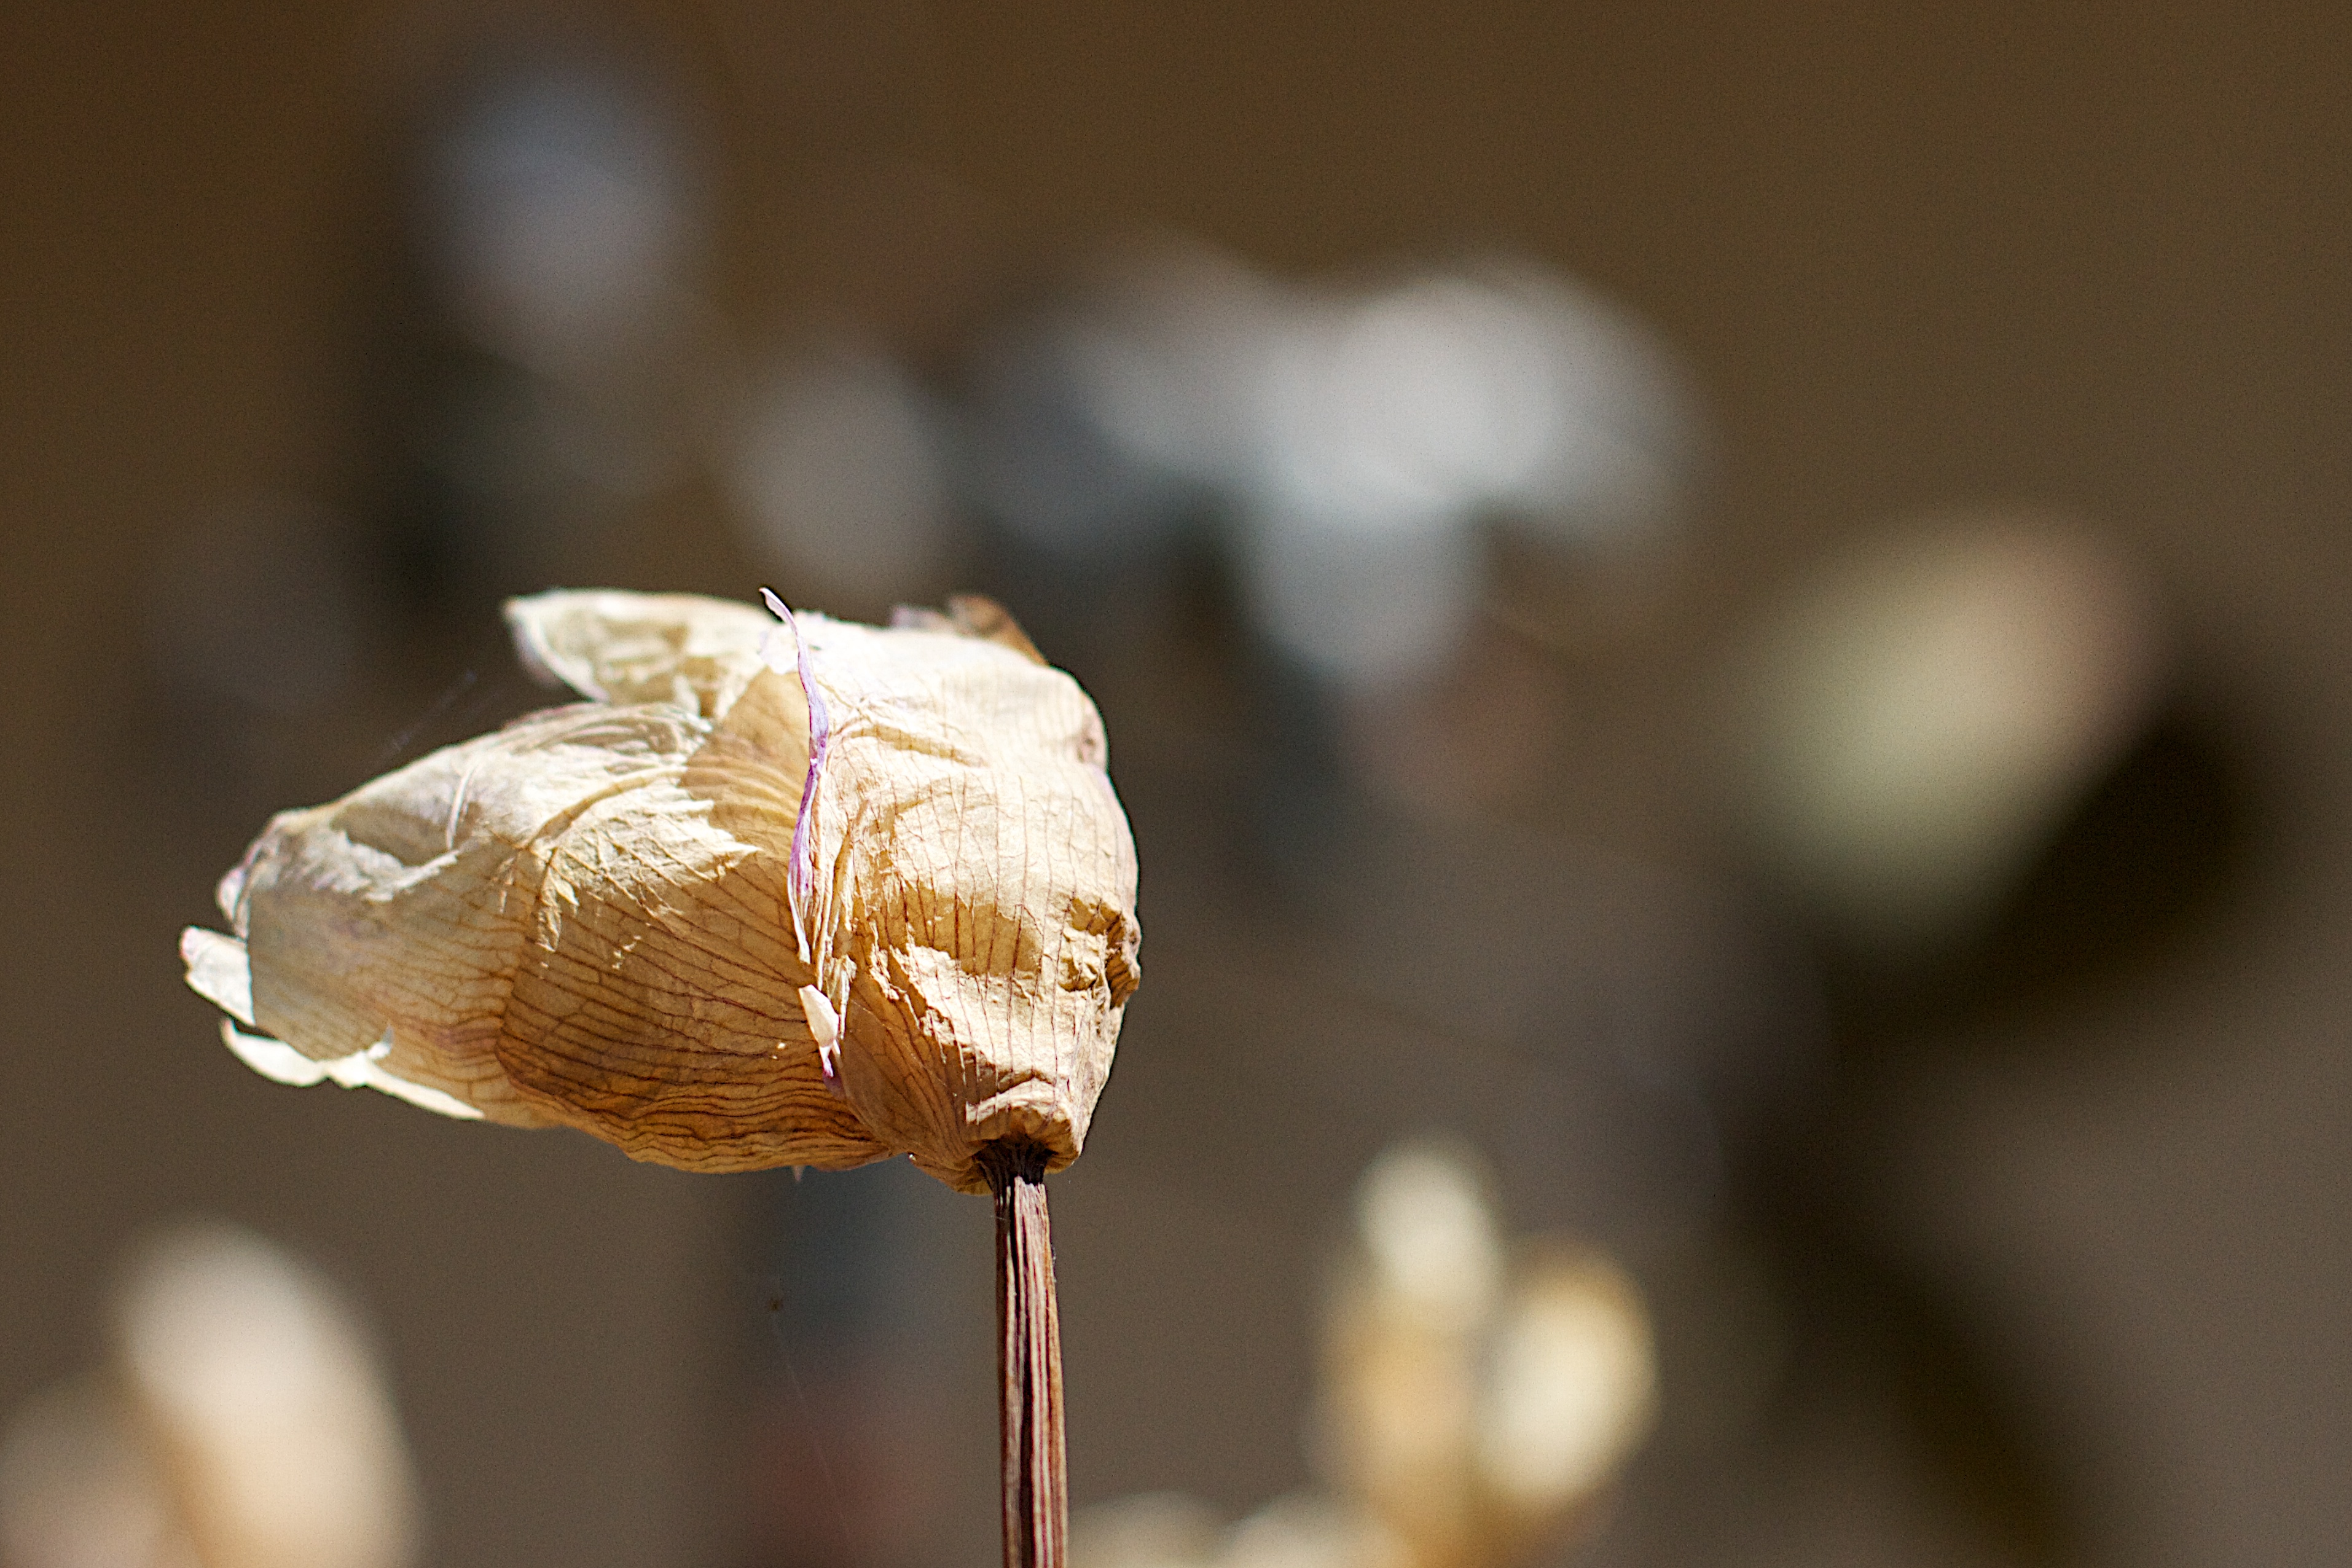
hand, branch, light, plant, wood, photography, sunlight, morning, leaf, flower, spring, autumn, season, close up, macro photography